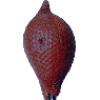
Label: salak